Colombian Conservative Party

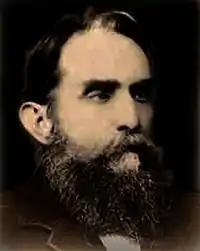
Liberal President Rafael Núñez switched to the Conservative Party and led the process known as "La Regeneración".

Lawyer José Ignacio de Márquez was elected president of Colombia in 1837. During his government, tensions between civil politicians and generals grew into the first civil war in Colombia. Marquez's supporters in the conflict were called the "". After the war, known as the War of the Supremes, General Pedro Alcántara Herrán won the presidency. Alcántara created a new constitution, with conservative and centralist characteristics. Mariano Ospina Rodríguez, a prominent member of Alcántara's government, supported the return of the Jesuits to the country and reformed the education system.